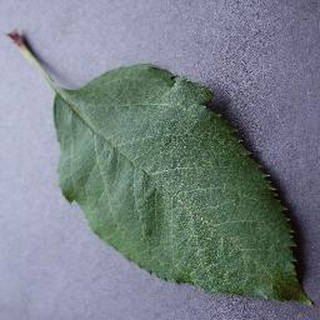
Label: healthy_apple